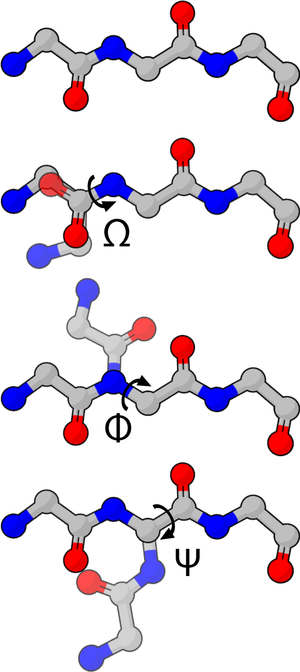
En géométrie, l'angle entre deux plans est appelé angle dièdre, ou angle diédral.